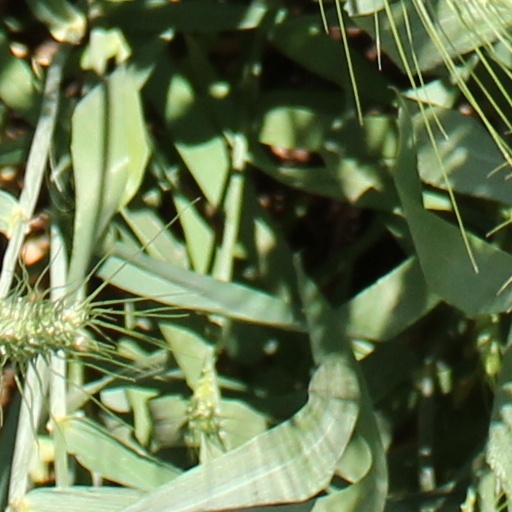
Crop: wheat